Holmestrand Station

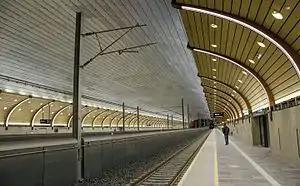
Holmestrand Station

The new Holmestrand Station is a railway station on the Vestfold Line located in the town of Holmestrand in Vestfold, Norway, that opened for traffic on 28 November 2016. It is located inside the tunnel Holmestrandsporten.